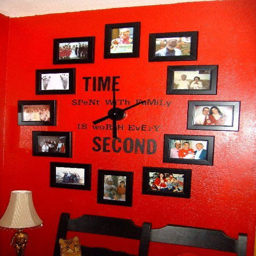
dimension spent with family is worth every second !